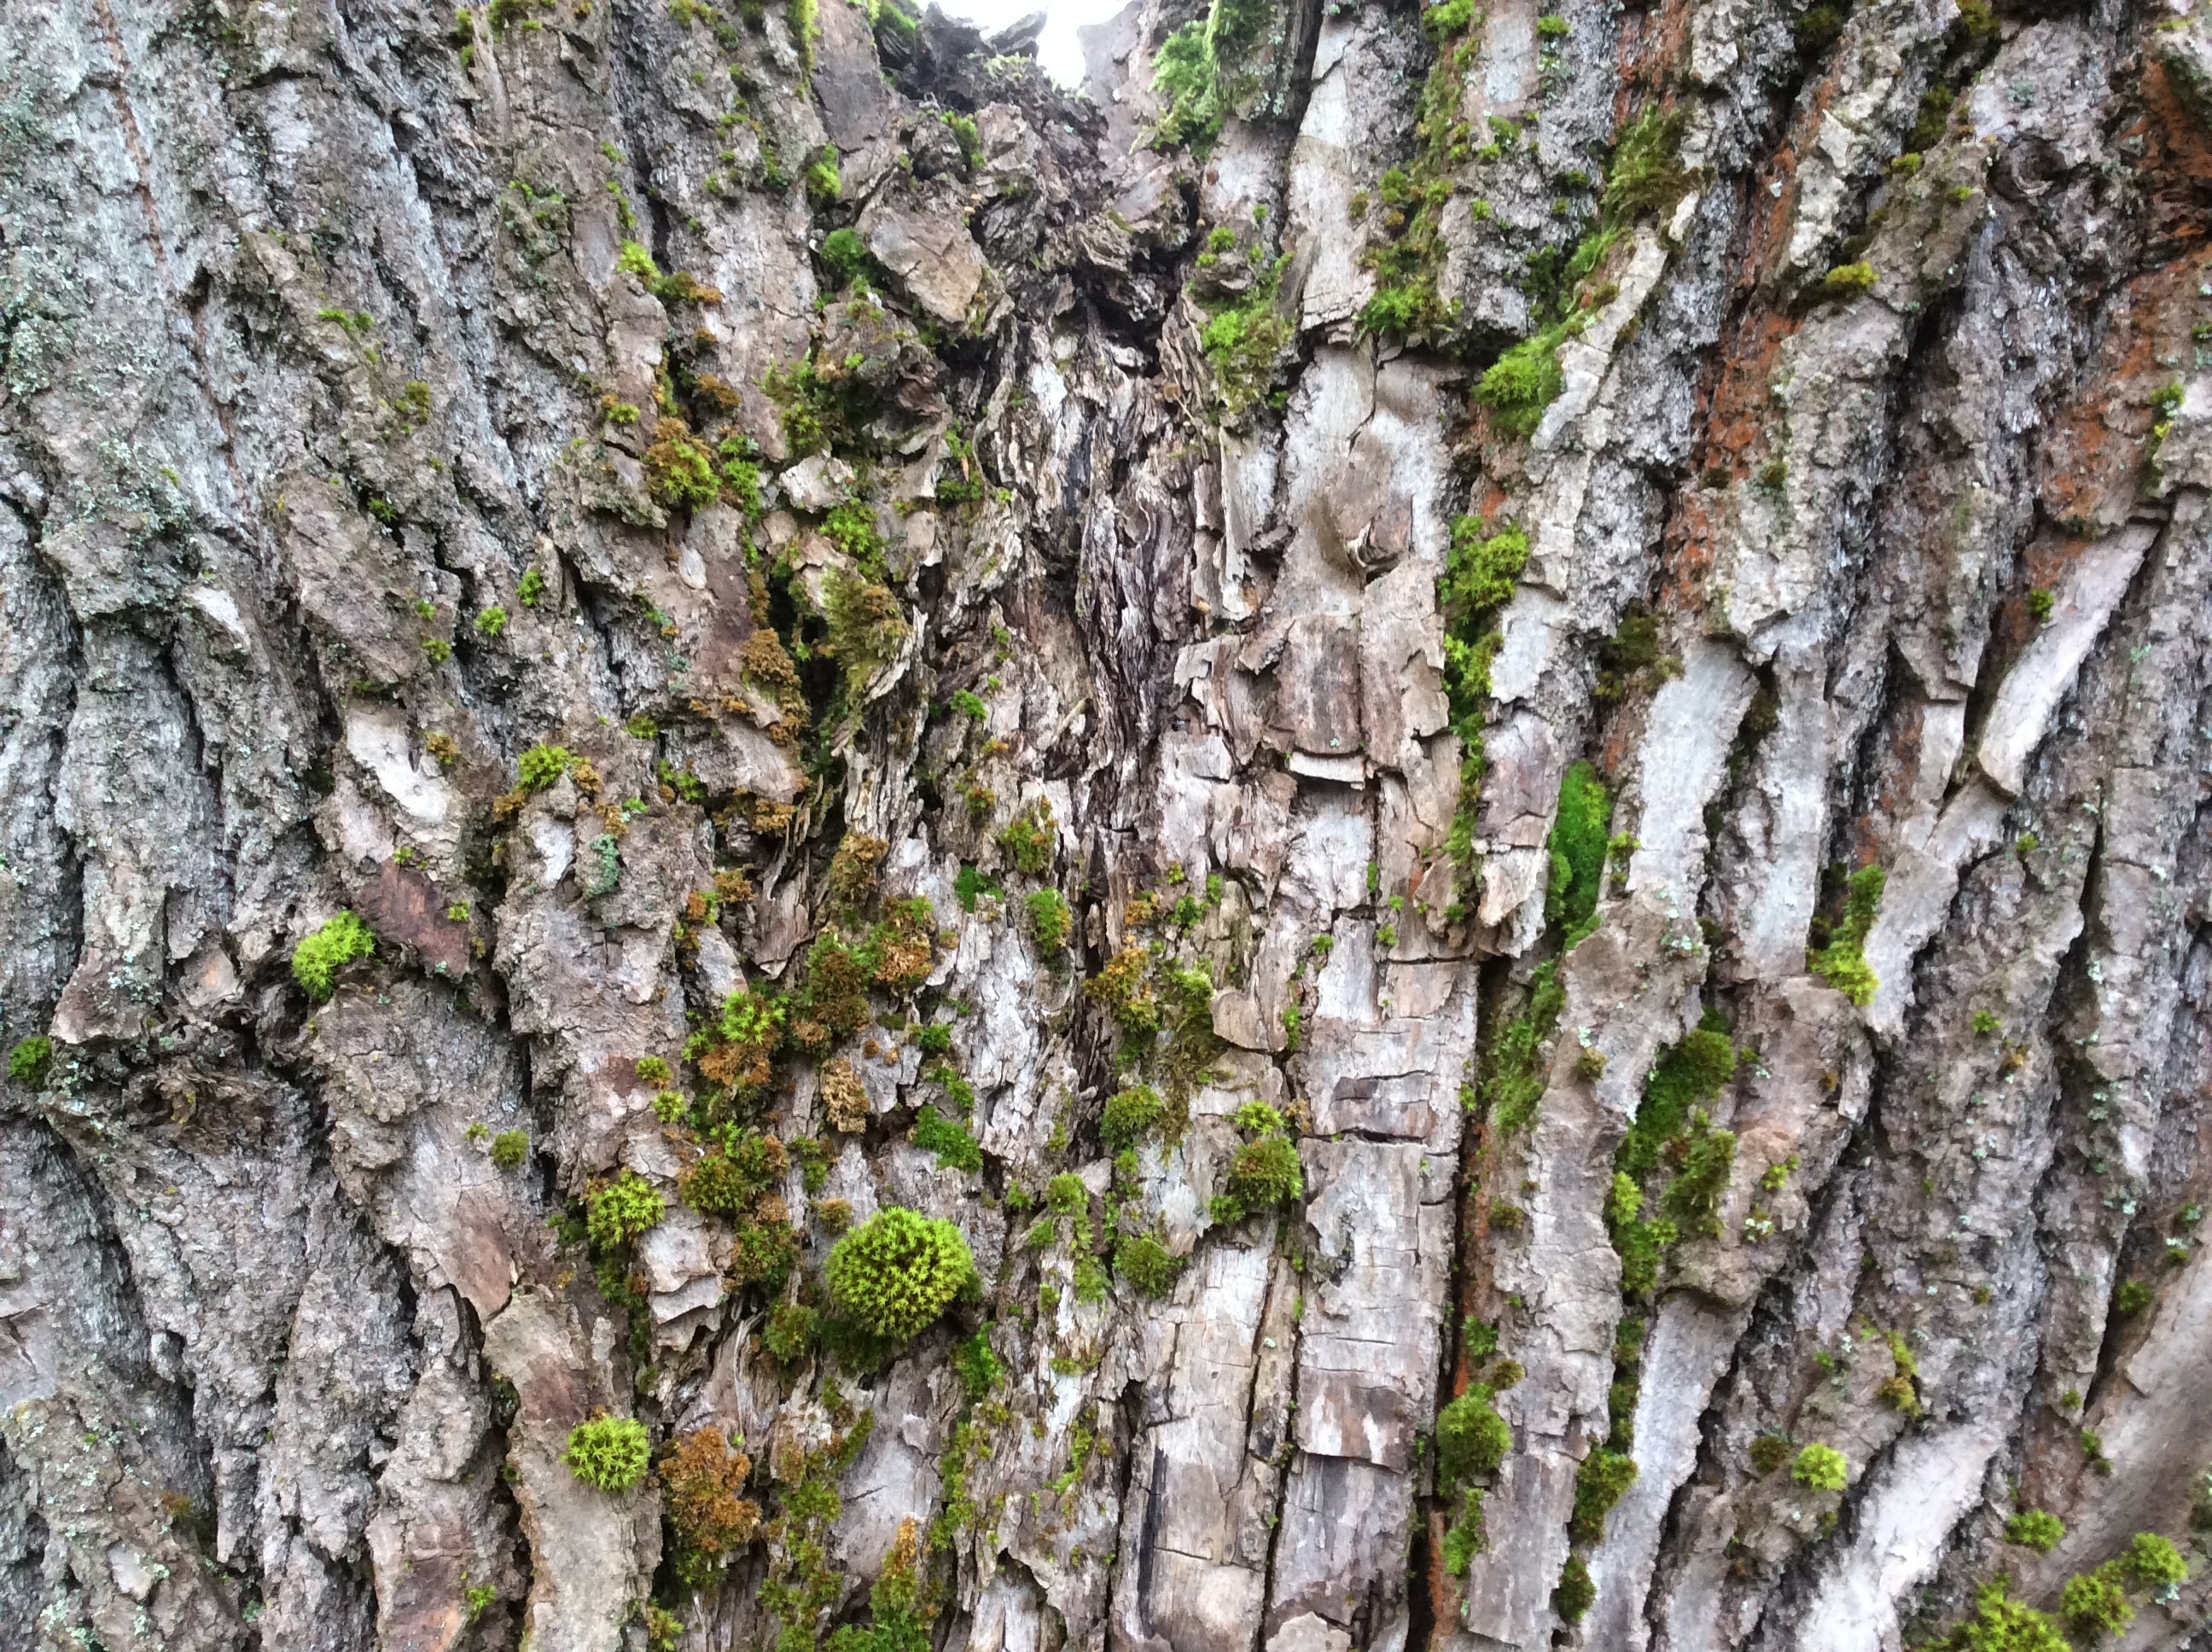
bark, moss, plant, wood, trunk, terrestrial plant, tree, bedrock, formation, natural landscape, grass, pattern, flowering plant, forest, outcrop, groundcover, plant stem, rock, birch family